Emanuel Howe (British Army officer)

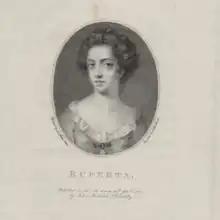
Ruperta Howe

He married Ruperta Hughes, the natural daughter of Prince Rupert of the Rhine, in 1695. They were jointly appointed "Rangers of Alice Holt Forest" from 1699 onwards, a grace-and-favour sinecure. They had three sons and two daughters. After Howe's death, Ruperta continued as "Ranger of the Holt" until 1740.